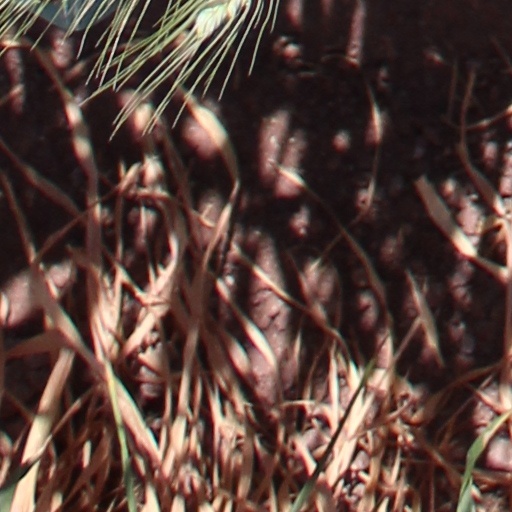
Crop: wheat